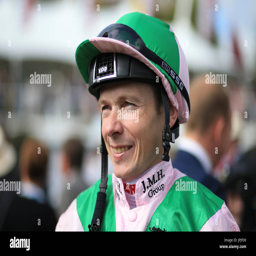
jockey during day of festival .